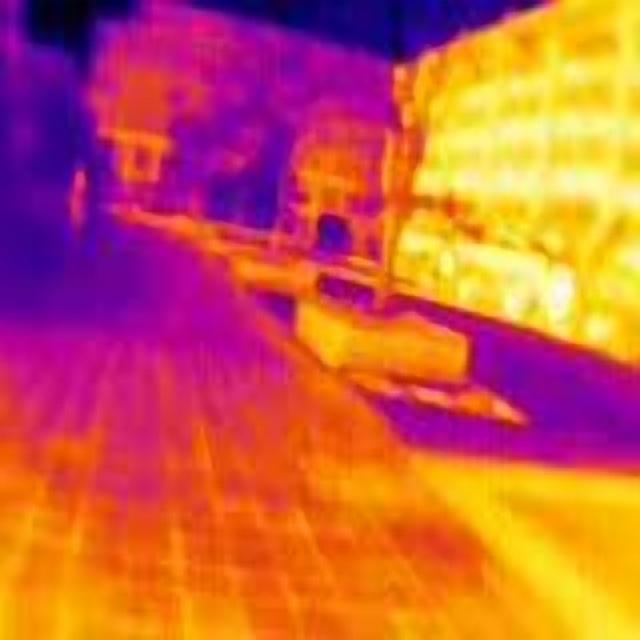
Detected objects:
label: person